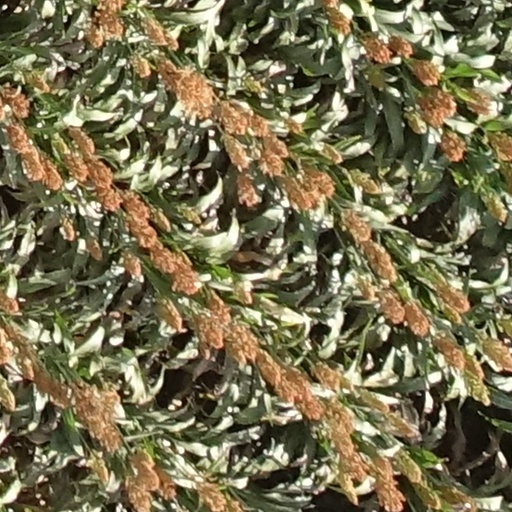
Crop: sorghum